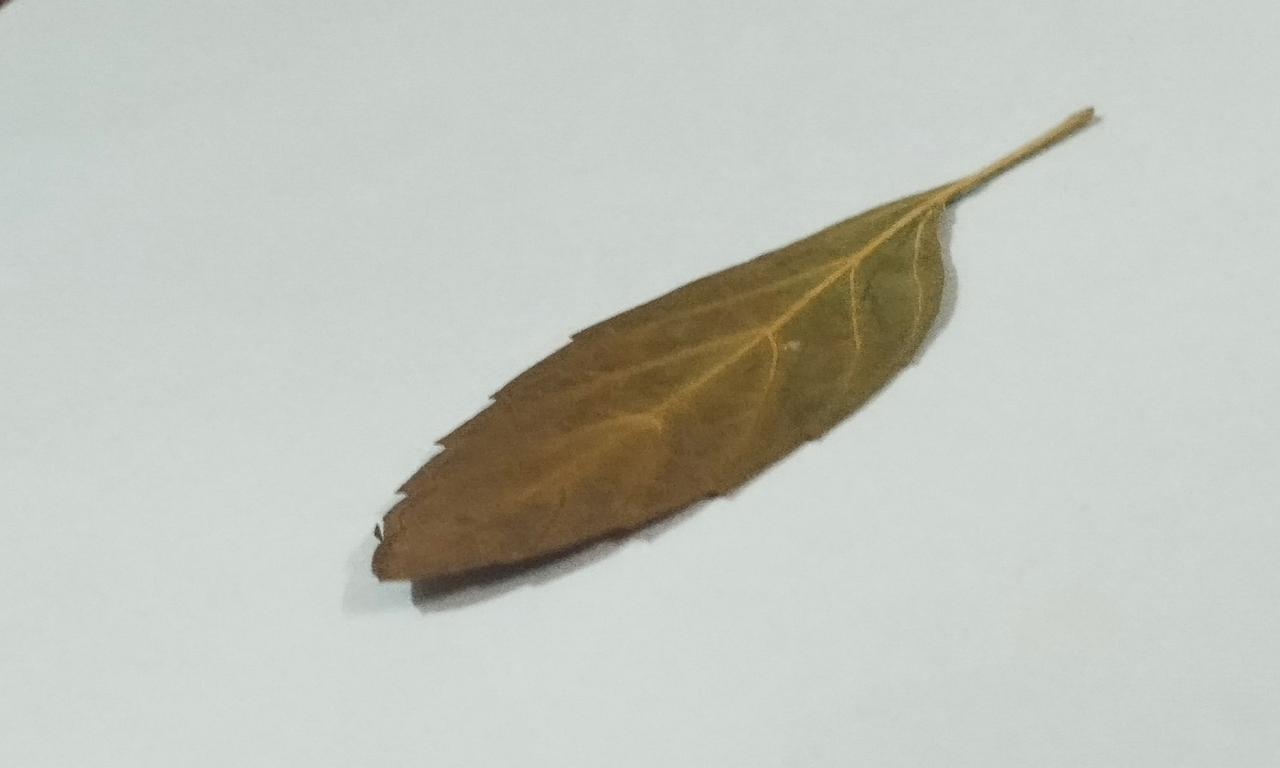
Label: Dried